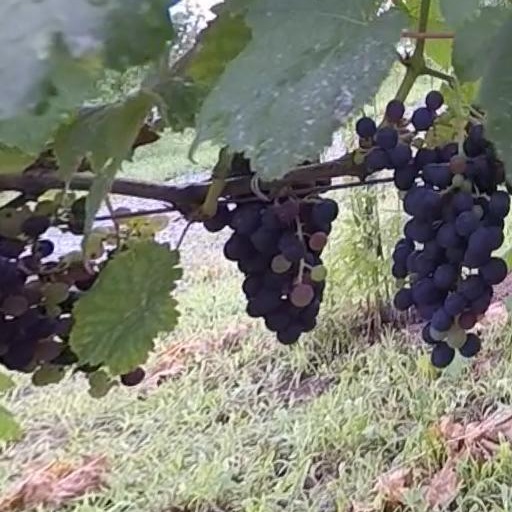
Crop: grape